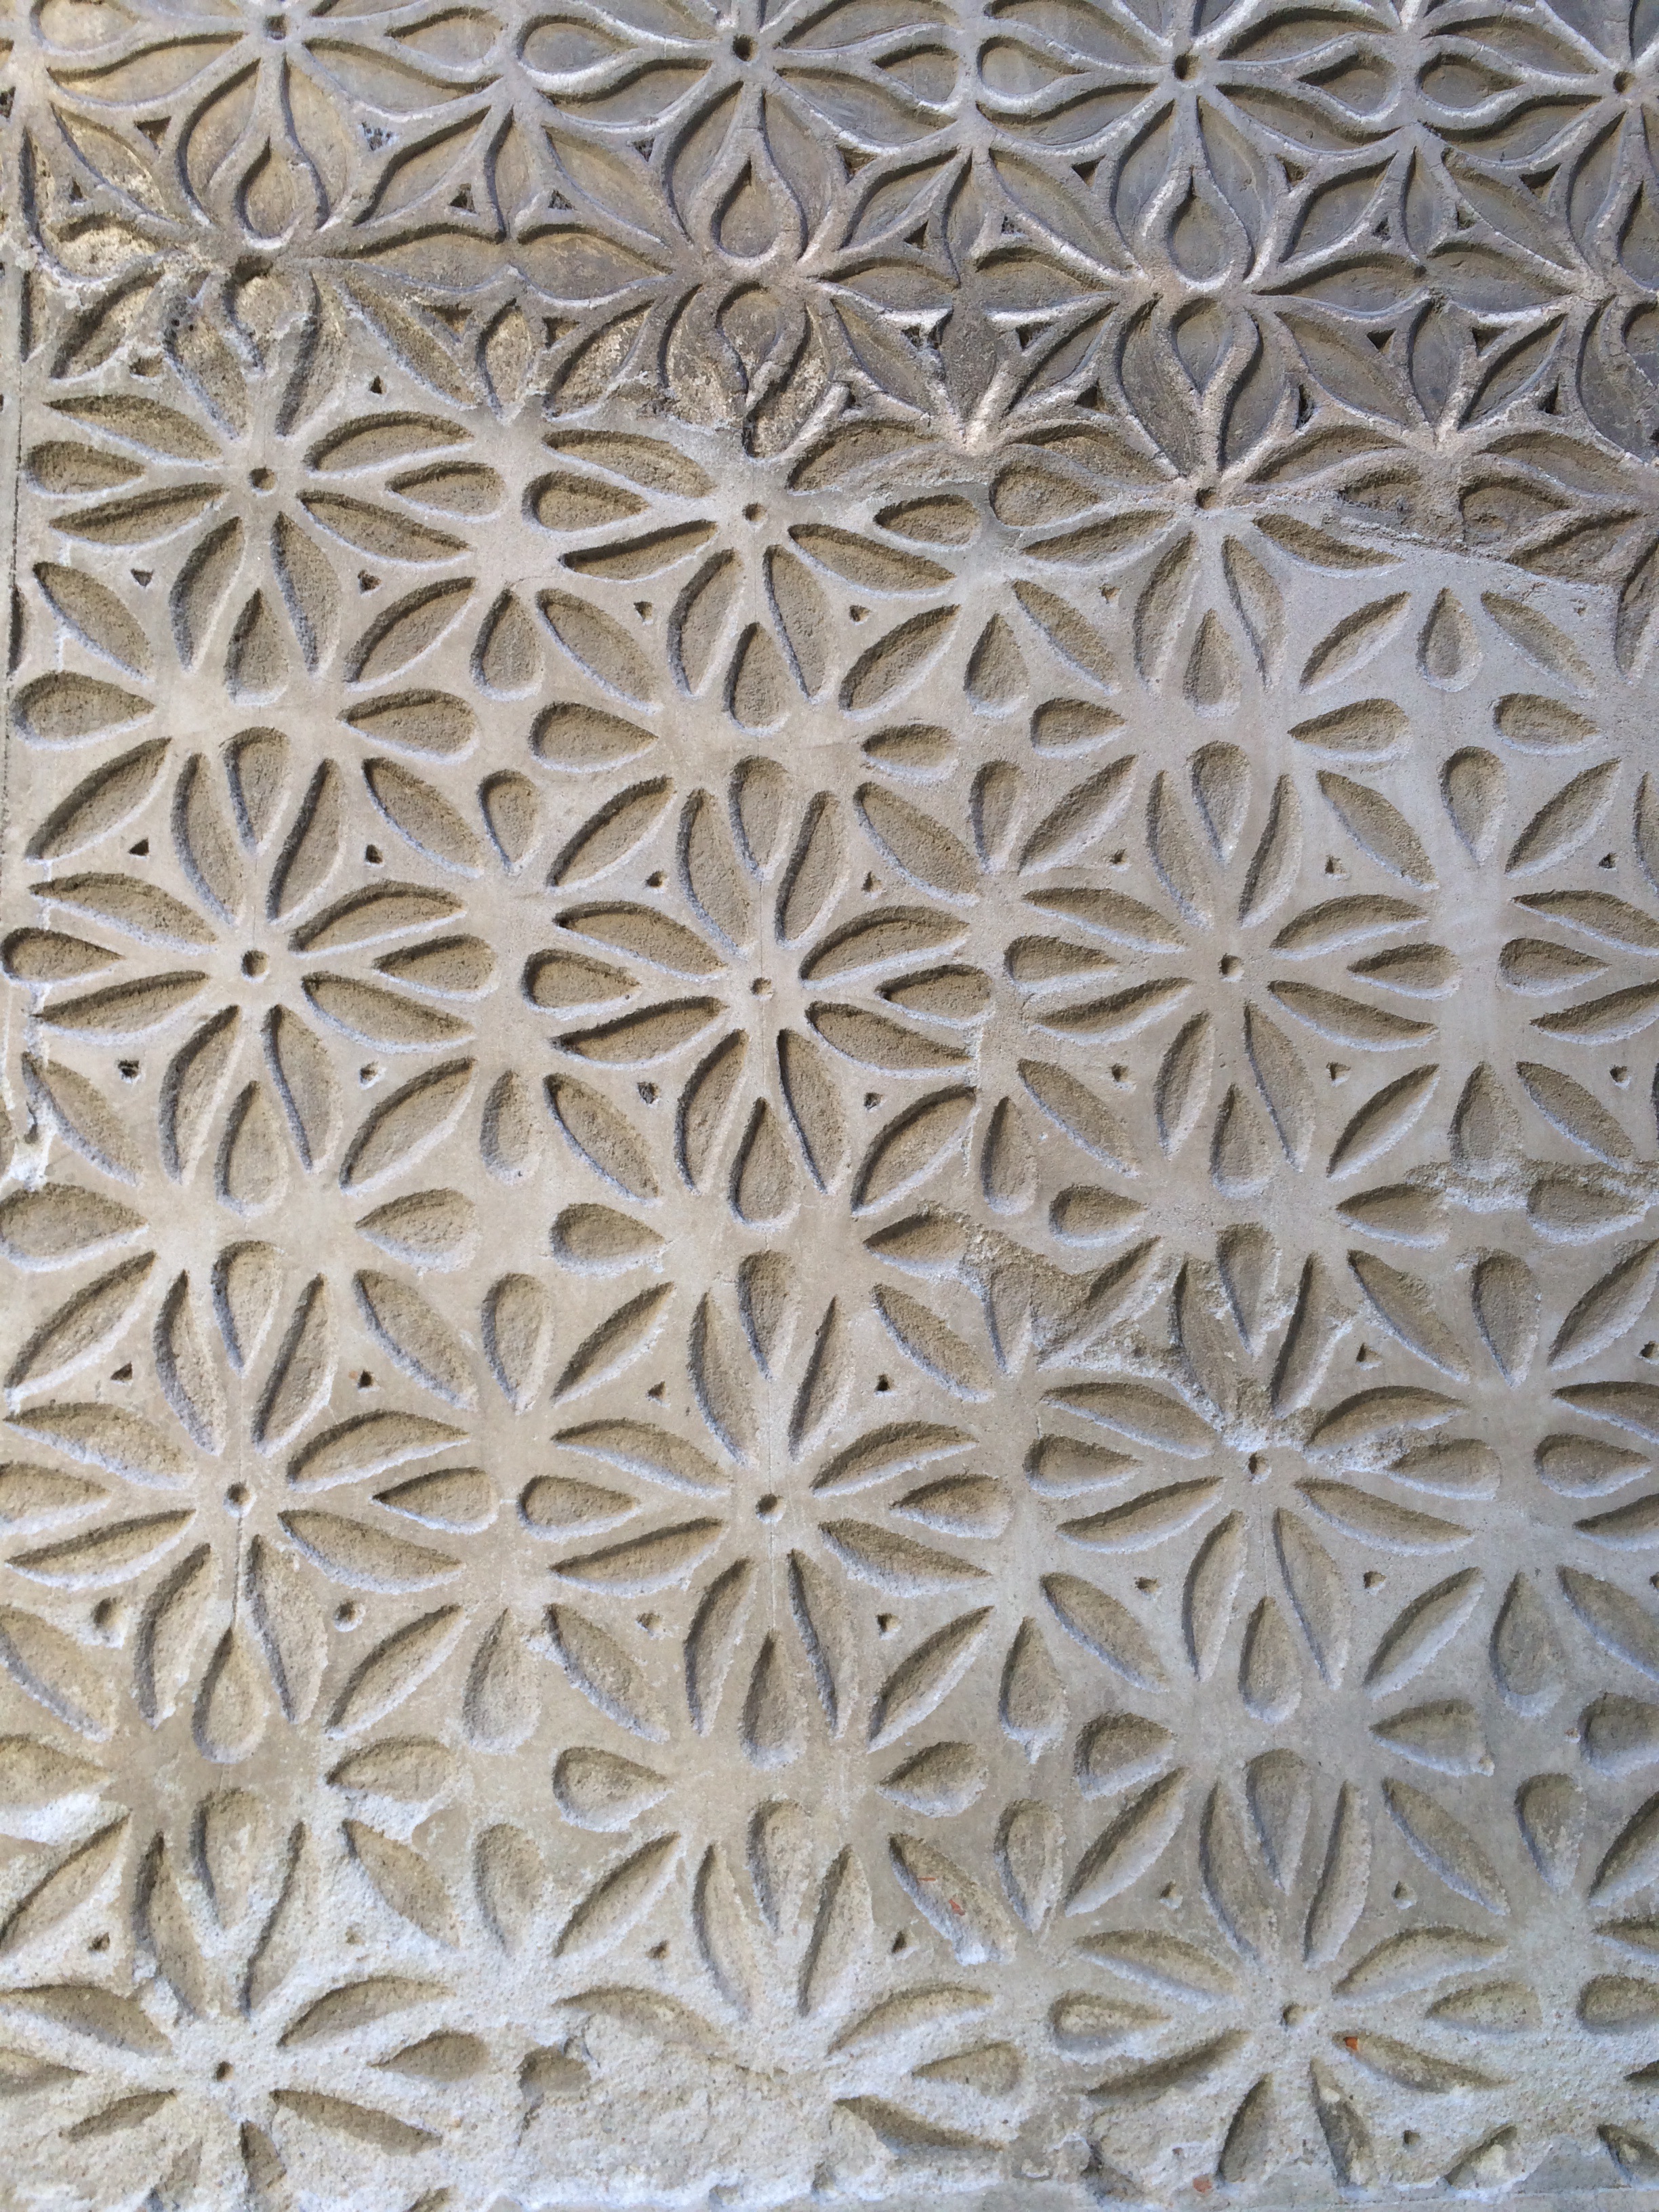
texture, floor, wall, pattern, lace, brown, material, surface, textile, art, background, design, background pattern, flooring, backgrounds textures